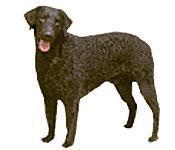
curly-coated_retriever